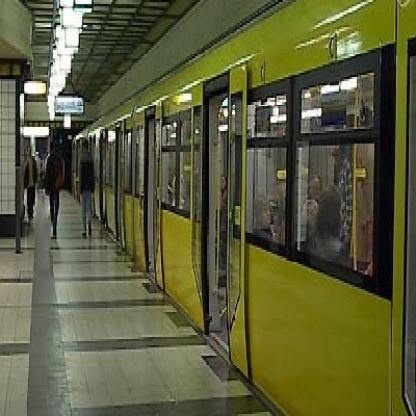
Scene: Indoor